Ayagawa, Kagawa

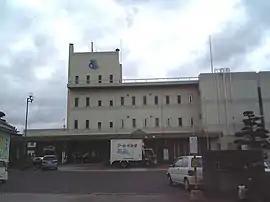
Ayagawa Town Hall

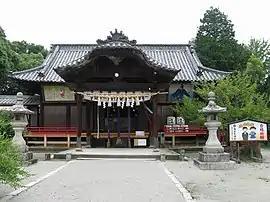
Takigawa Tenman-gū

Ayagawa is located almost in the center of Kagawa Prefecture, and is bordered by the Sanuki Mountains to the south.